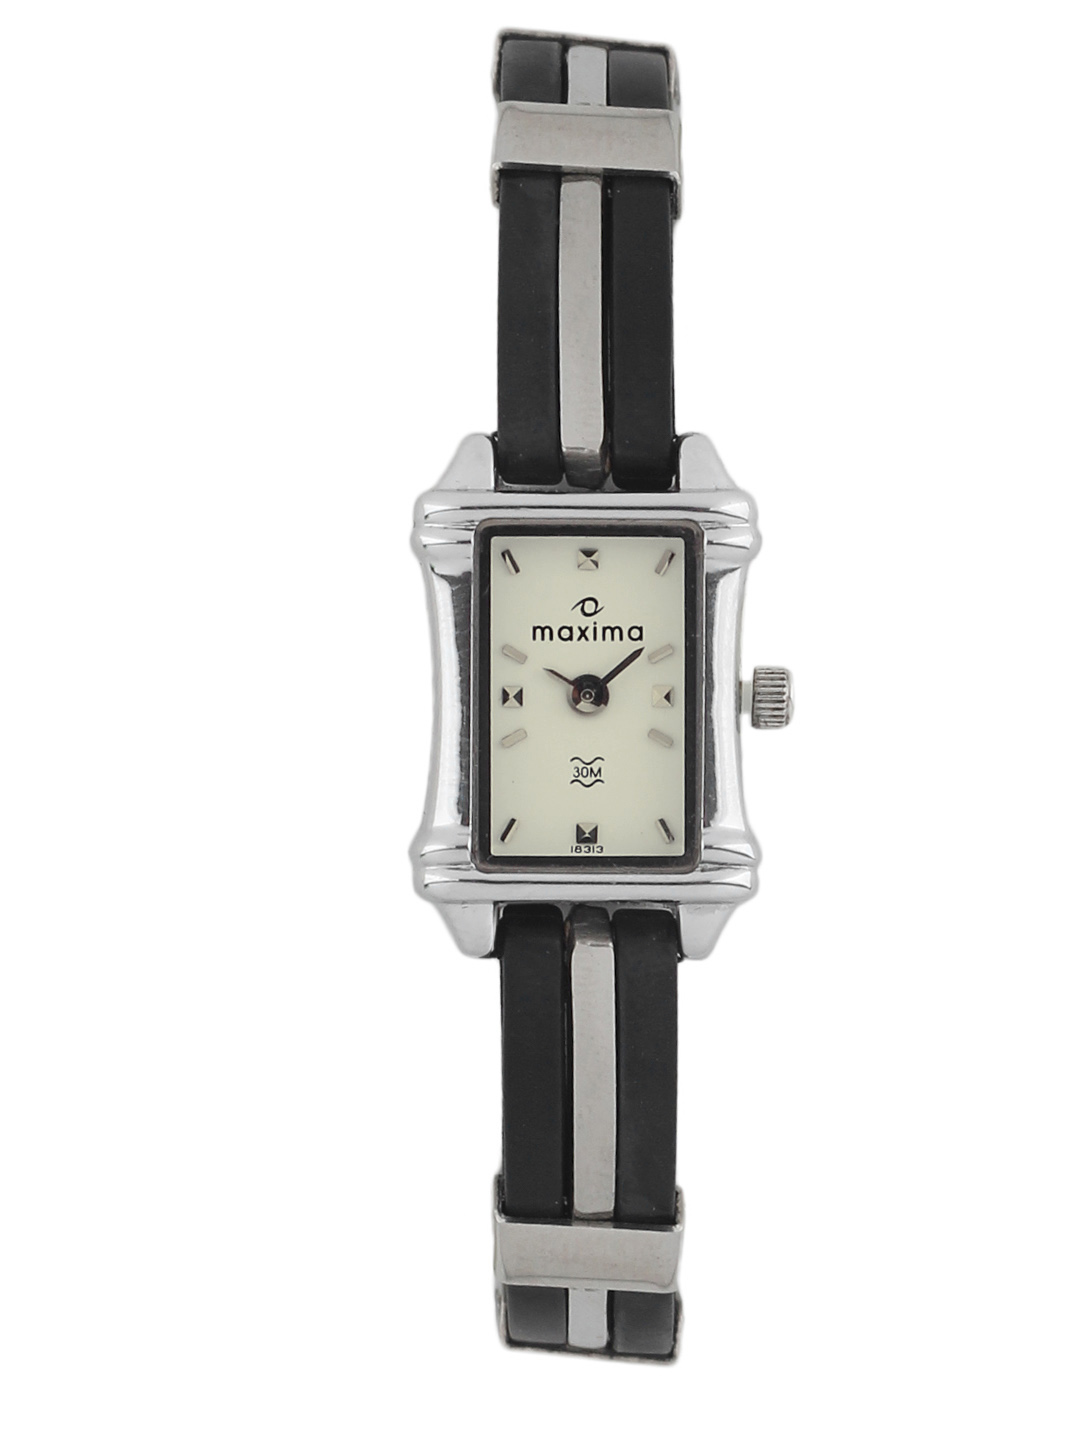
Maxima Women Silver Dial Watch
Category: Accessories / Watches / Watches
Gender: Women
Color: Silver
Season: Winter 2016
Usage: Casual